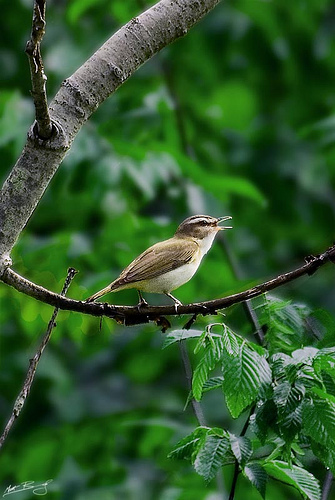
the bird has tiny, skinny thighs and a black eyering.
this small bird has a white belly, tan wings and a tiny pointed beak.
the small bird has a white colored breast and throat area, but it's crown and retrice are covered in brown feathers.
this is a brown bird with a white belly and brown feet
this small bird has a brown crown and tan superciliary, the eyebrow is dark brown and the throat and chest are a tan color.
a small yellowish bird with a white belly and an open beak.
a small brown bird with a pointy bill and a white belly and breast.
this bird is small in size, has a white belly, green wings, and a pointed bill.
this small bird has a pale breast and belly with darker feathers and wings.
this small bird has a white breast and belly and grey wings with streaks of yellow.
Species: Red Eyed Vireo